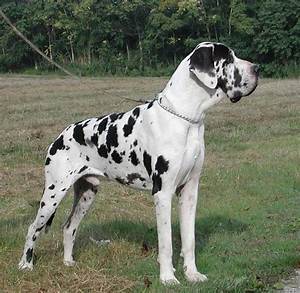
Label: cane